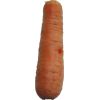
Label: Carrot 1